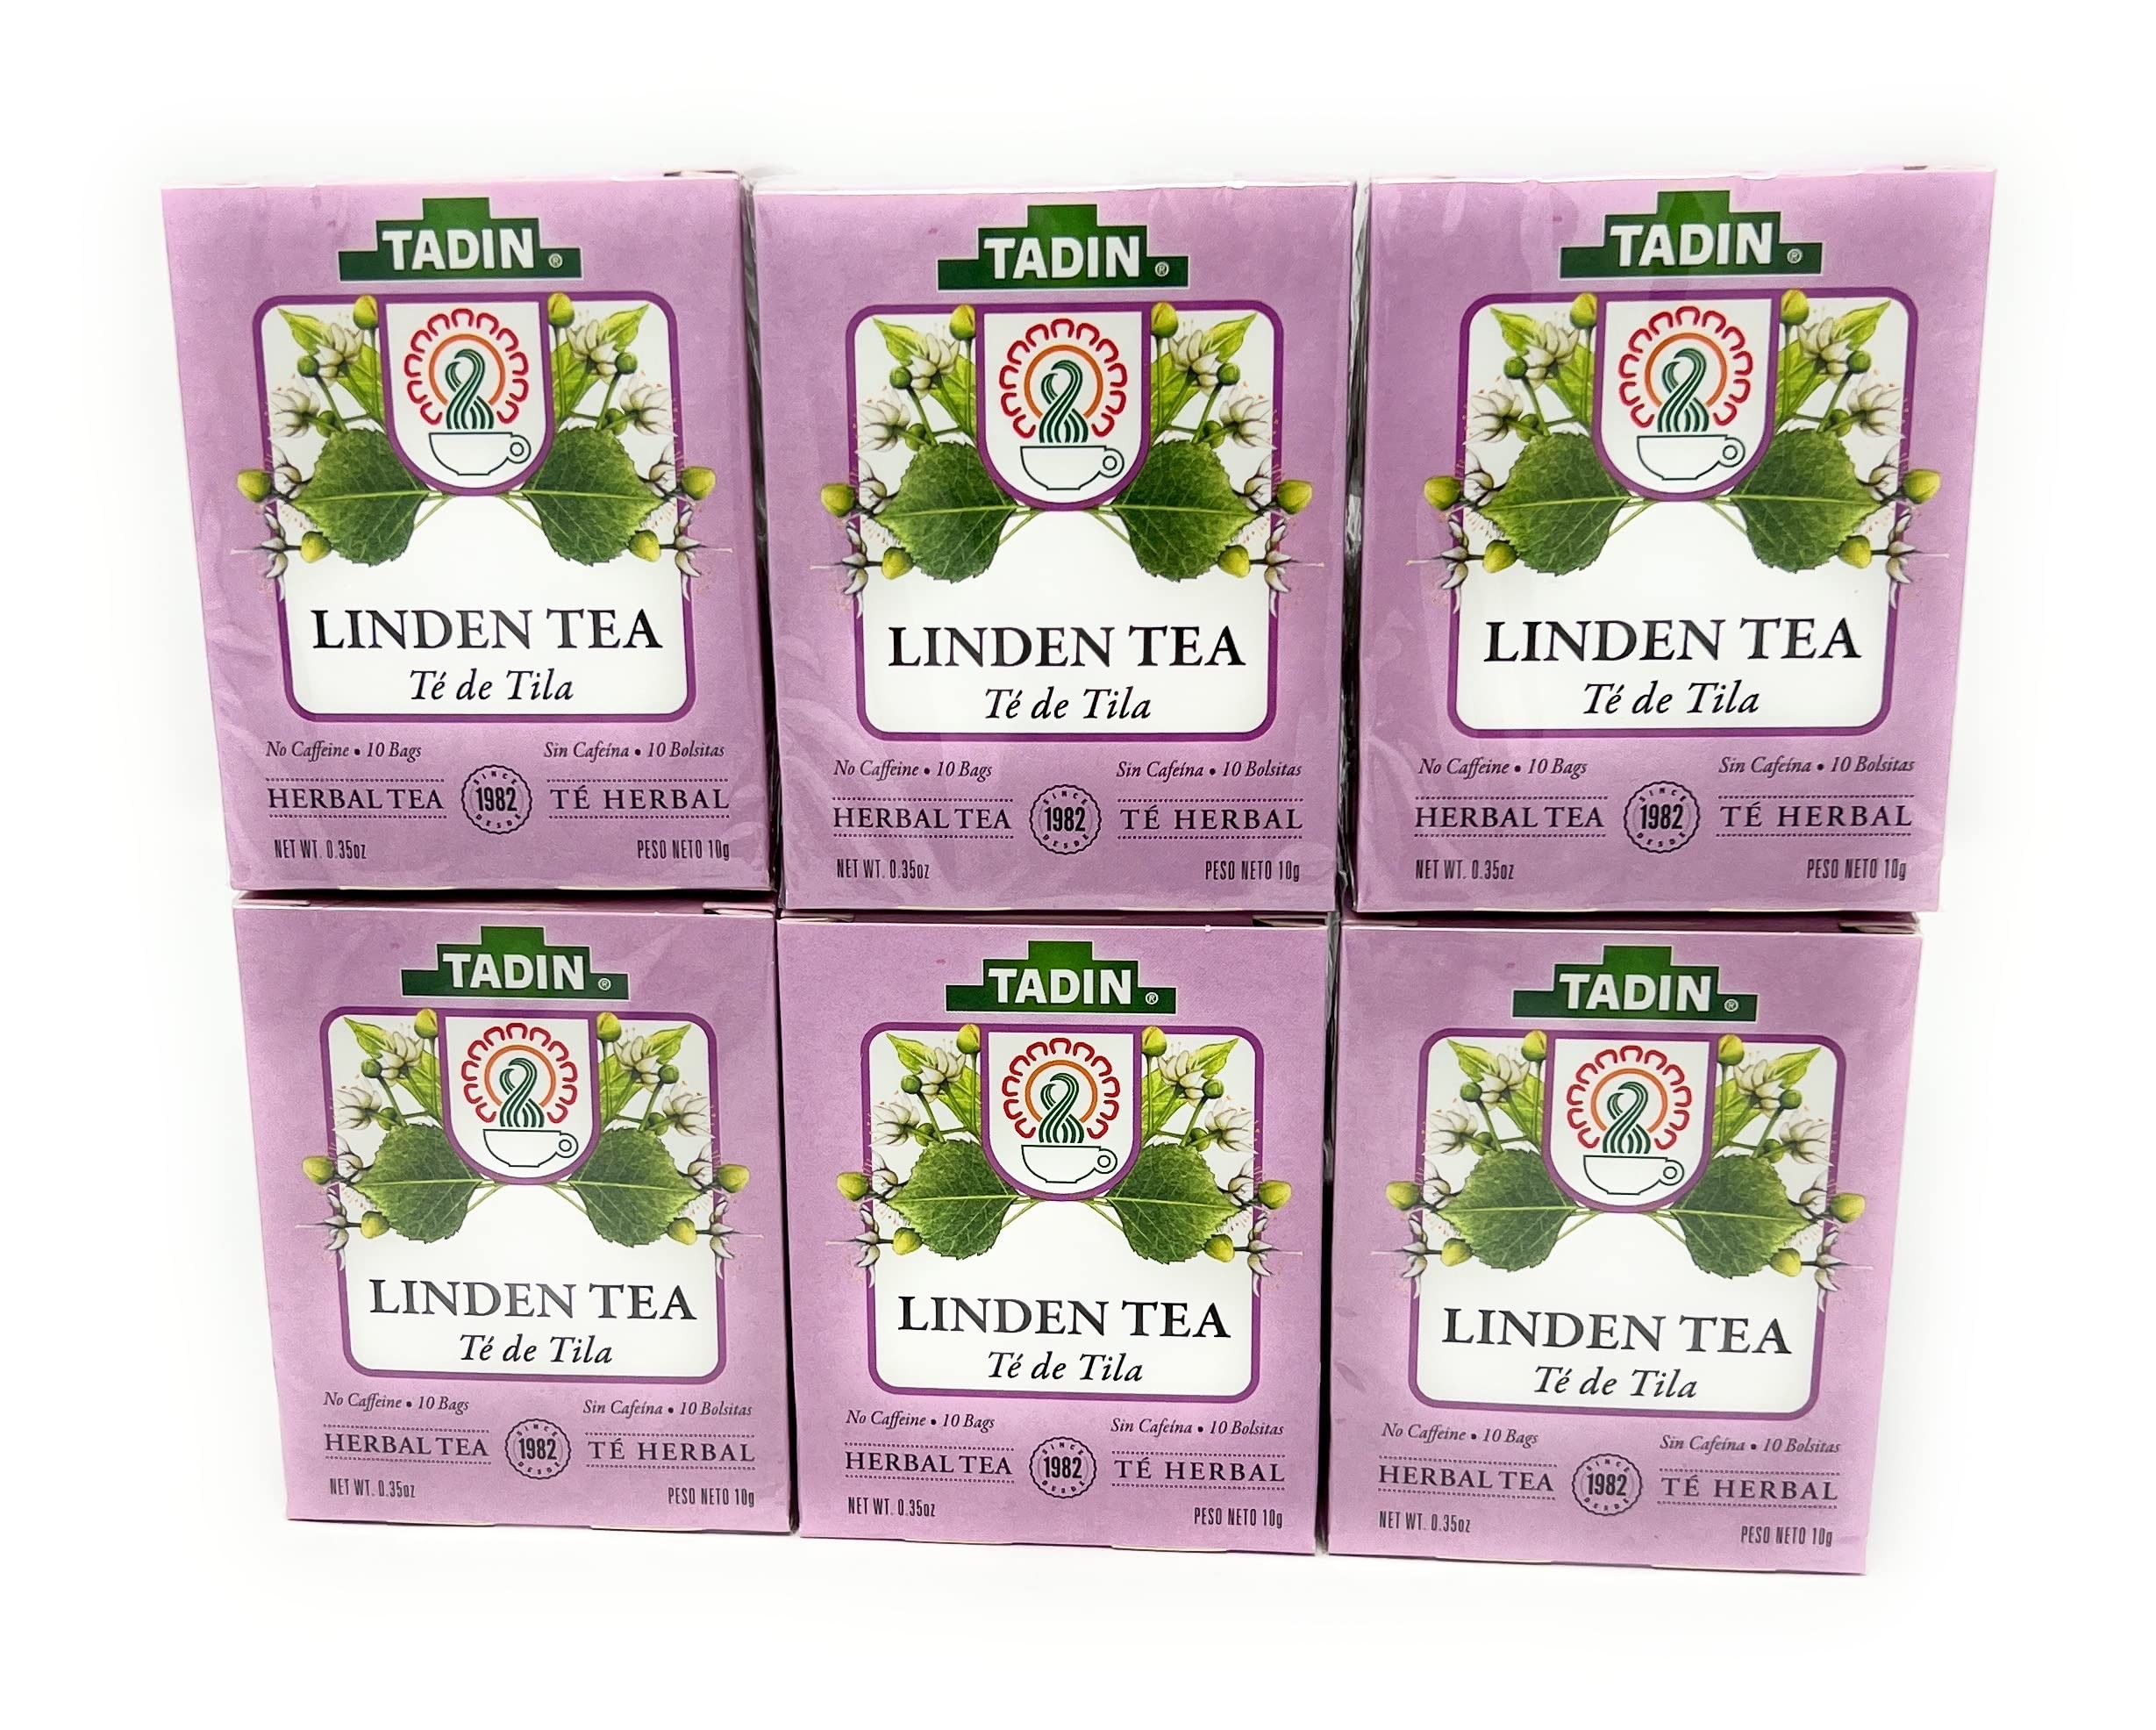
Item Name: Tadin Linden Tea 6 Boxes Of 10 Bags Per Box (60 Bags)
Value: 60.0
Unit: Count

Price: 6.49